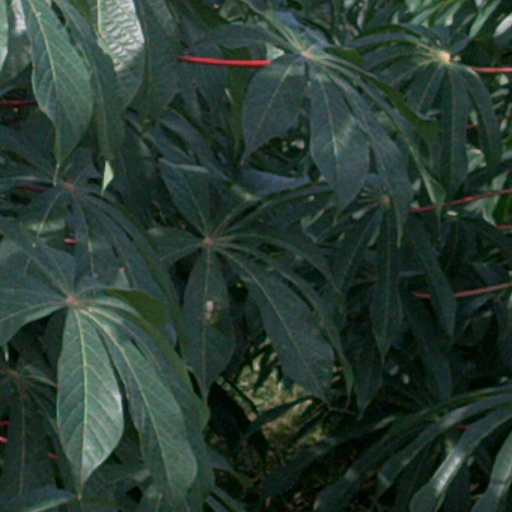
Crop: cassava